Geum urbanum

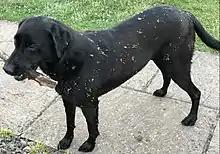
Fruits attached to the fur of a labrador retriever

"G. urbanum" is a common, typically lowland plant favouring dry semi-natural broadleaved woodland, scrub, hedgerows, and waysides on well-drained soils. It sometimes also grows in open disturbed habitats rich in soil nitrogen, occurring as a garden weed. It grows on mildly acidic to calcareous soils in the pH range 5.4–7.7. The plant has a moderate shade tolerance and is absent from open grassland communities where it appears unable to compete with other species